Izaak Walton

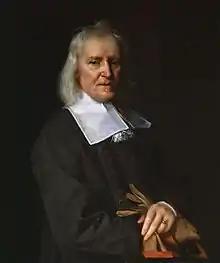
Portrait by Jacob Huysmans,

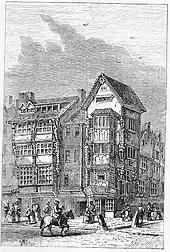
Walton's house at '120 Chancery Lane' occupied 1627–1644 (from "Old & New London", Walter Thornbury, 1872)

Izaak Walton (baptised 21 September 1593 – 15 December 1683) was an English writer. Best known as the author of "The Compleat Angler" (1653), he also wrote a number of short biographies including one of his friend John Donne. They have been collected under the title of "Walton's Lives".